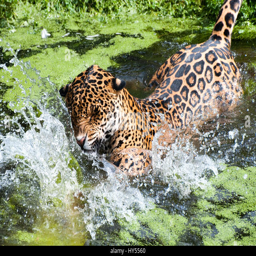
biological species leaping onto it 's prey in a pool